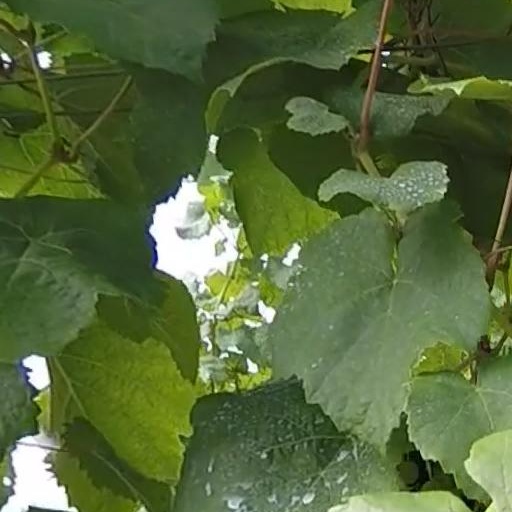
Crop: grape